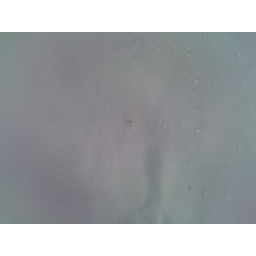
little CLEAN perriwinkles in clean white sand